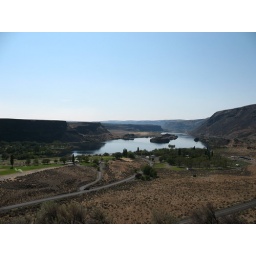
after the water fell over the falls it ran down this canyon